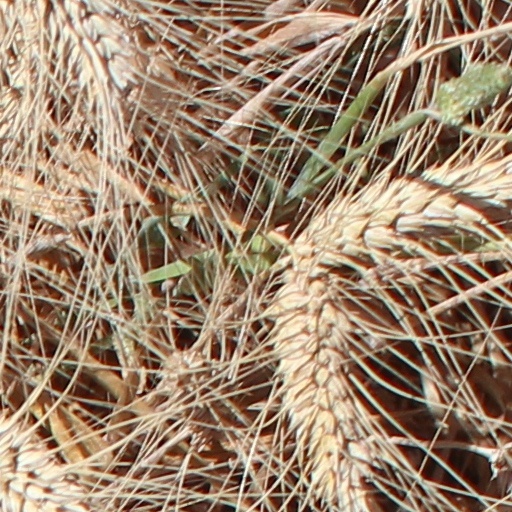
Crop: wheat